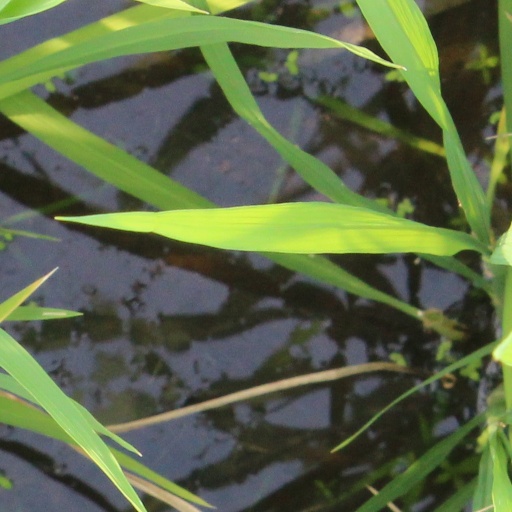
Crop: rice